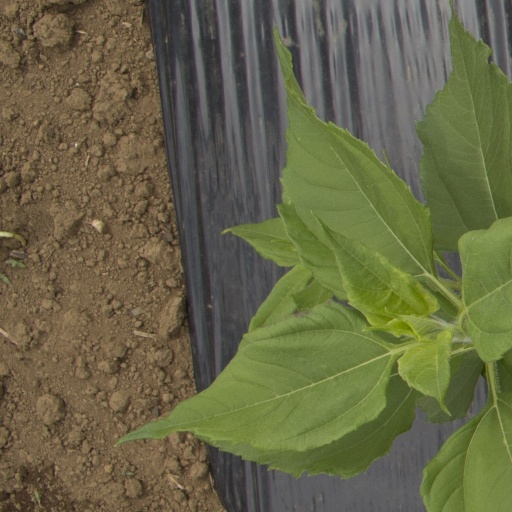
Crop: Jerusalem artichoke